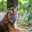
Label: tiger